Mentmore Towers

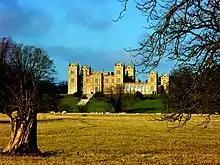
Rear of the house

Under the ownership of Halabi, the property was renamed Mentmore Towers Ltd, with the intention of converting it into a luxury hotel with 171 suites, including 122 in a new wing on the slope below the house. However, in September 2004, Jonathan Davey, a local resident, won a last-minute injunction in the High Court to halt work on the hotel while a judicial review investigated whether the planning permission granted had followed the correct procedures. In March 2005, the High Court ruled that Aylesbury Vale District Council's decision to grant planning permission to the developers was "unimpeachable" and legally sound.